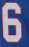
Number: 6